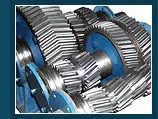
Label: Helical_Gearboxes